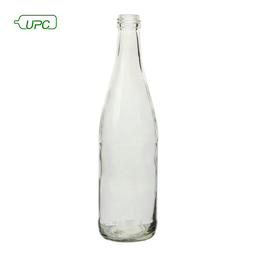
Label: glass